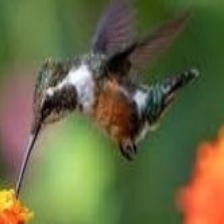
Species: AMETHYST WOODSTAR
Scientific name: CALLIPHLOX AMETHYSTINA
ImageNet parent category: hummingbird